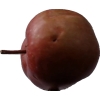
Label: Apple 18